Pembroke Town Hall

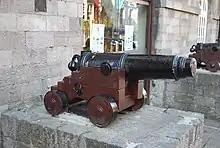
One of the two cannons outside the town hall

The first municipal building in the town was a shire hall on the north side of Main Street which dated back at least to the mid-18th century. The theologian, John Wesley, preached in this building in May 1781. After the shire hall became dilapidated, civic leaders decided to erect a new structure on the south side of the street. The new building was designed in the neoclassical style, built with limestone blocks on the ground floor and ashlar stone with a stucco finish on the first floor and was completed in 1819.